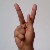
The image shows a hand gesture representing the letter 'K' in Indian Sign Language.